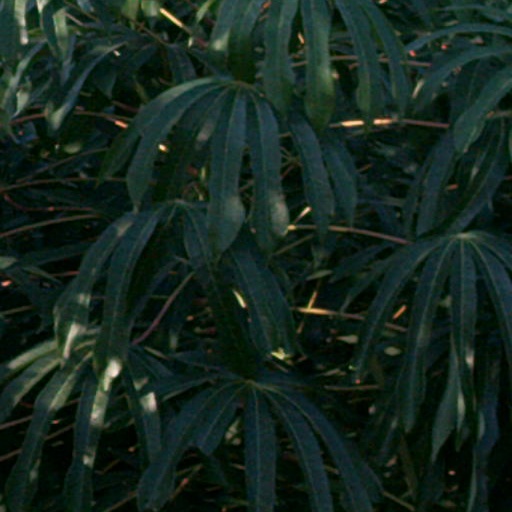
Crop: cassava